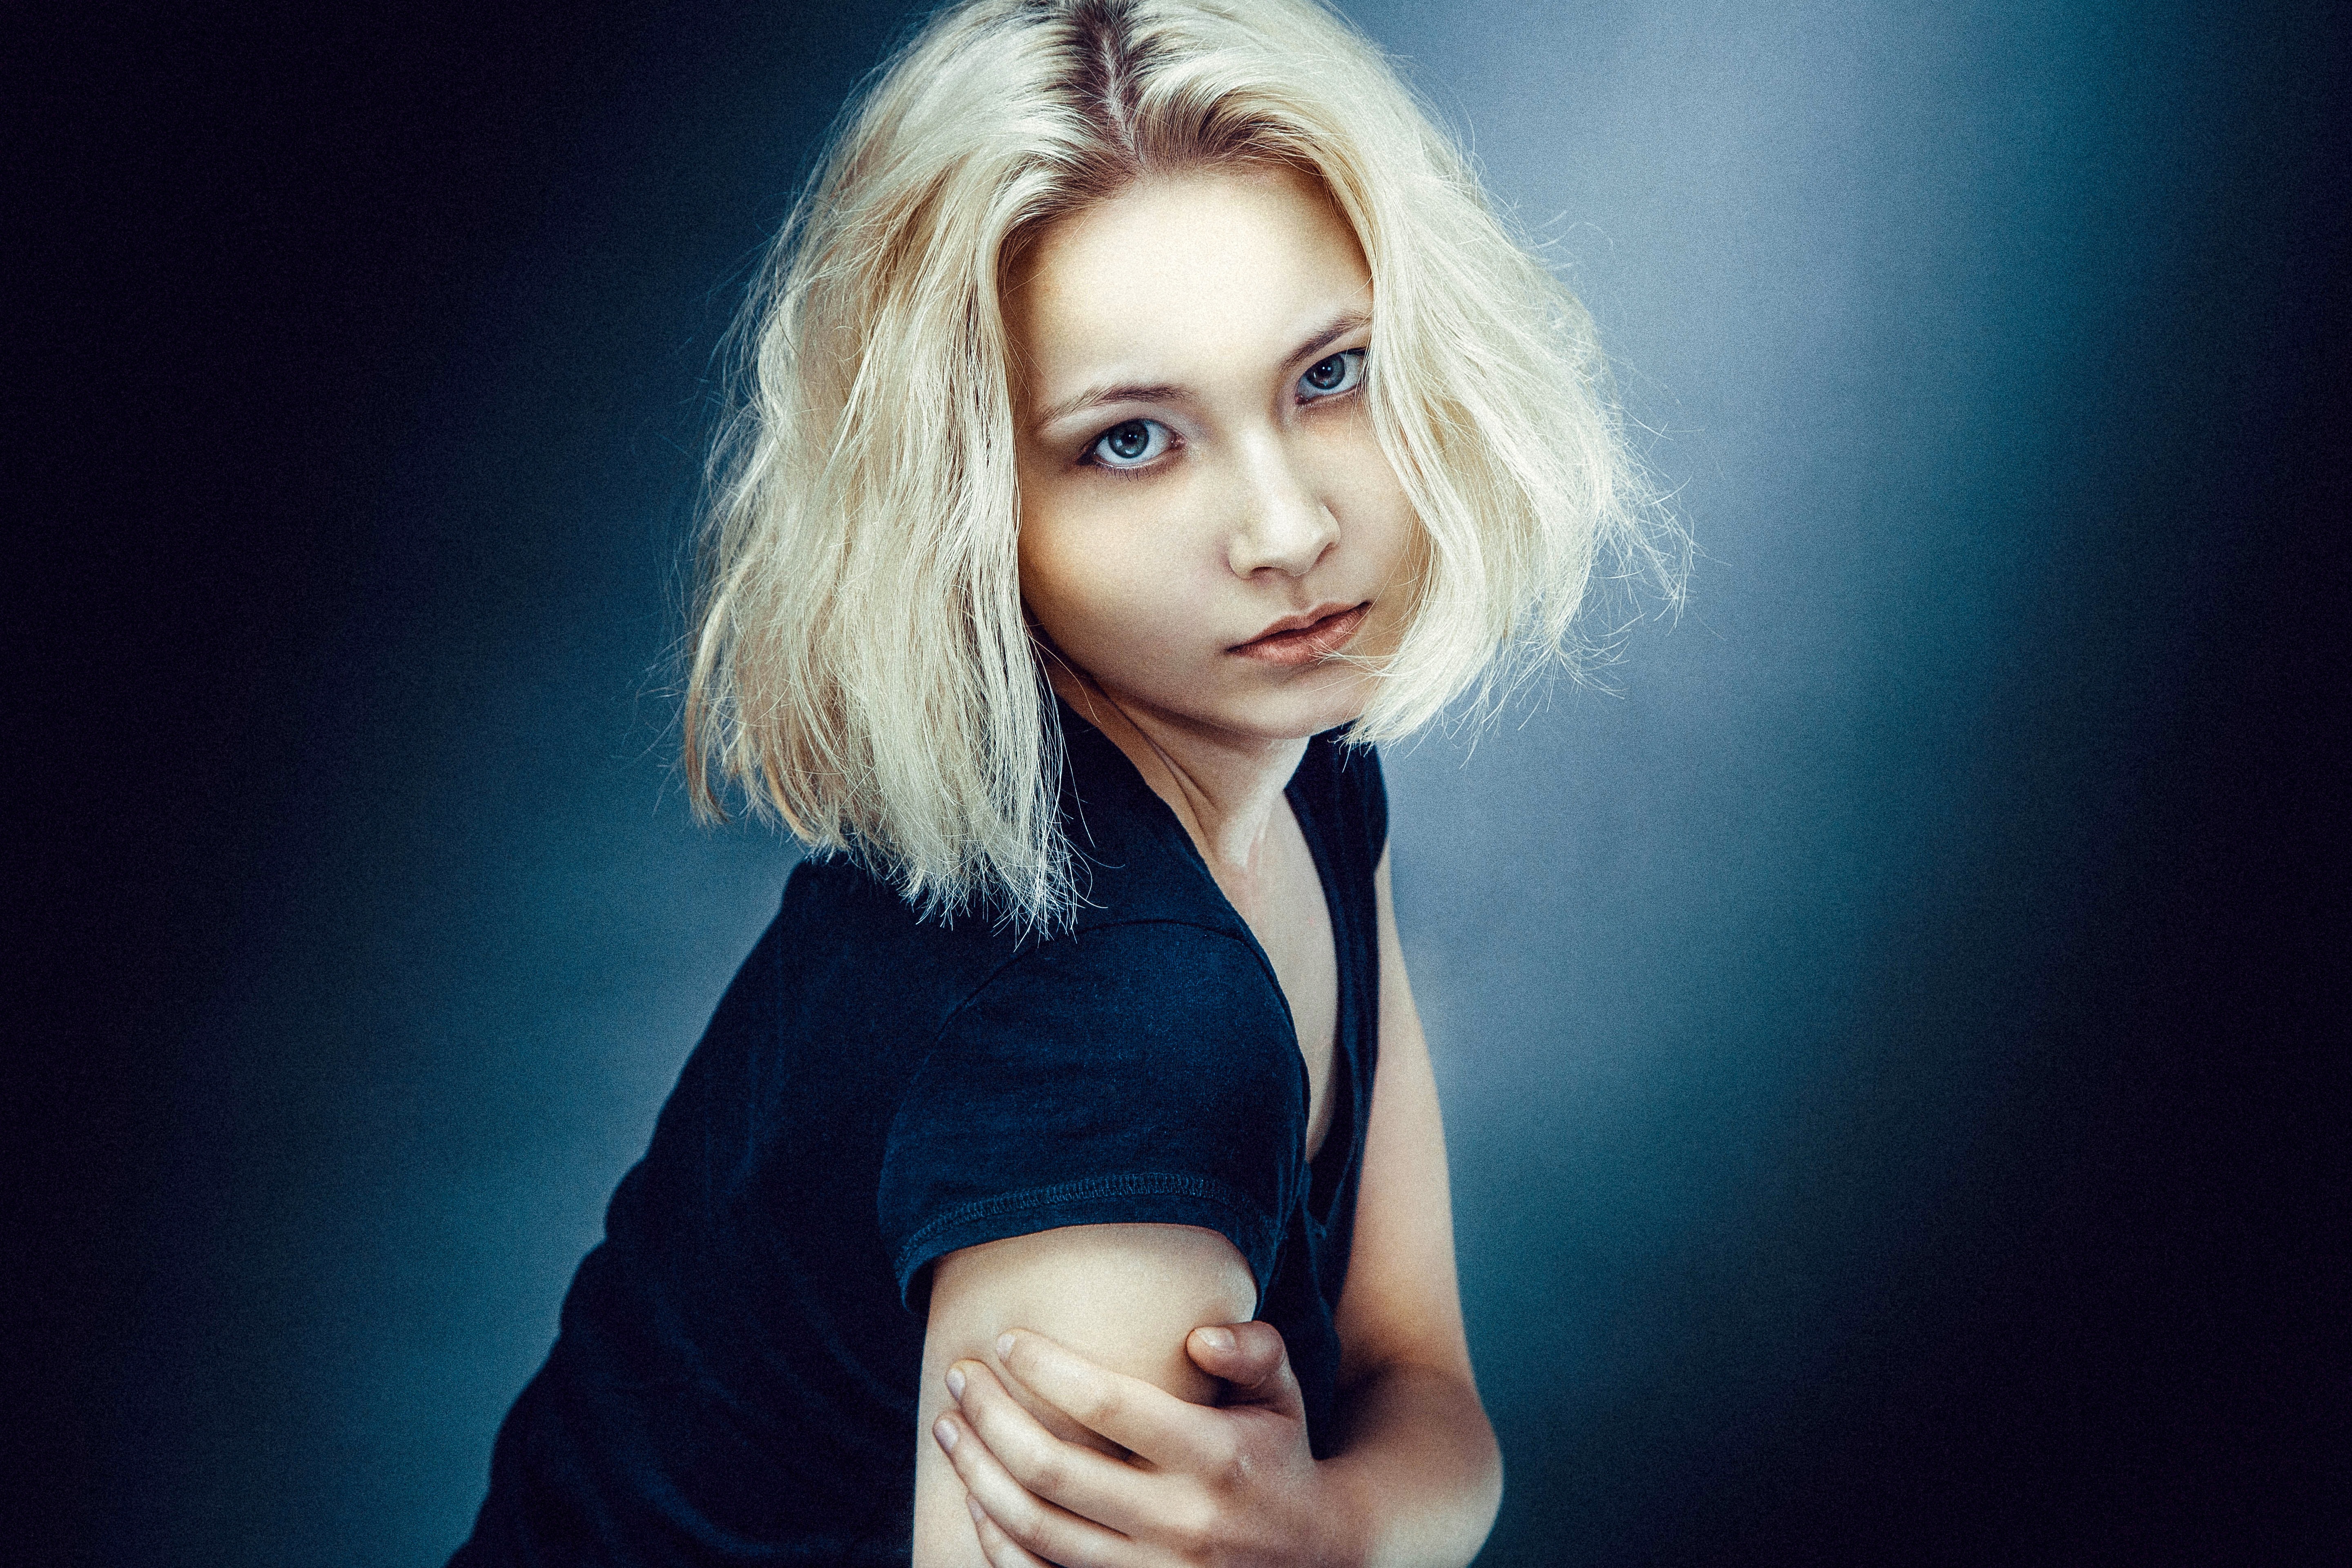
hair, face, blond, blue, beauty, skin, lip, head, hairstyle, cheek, chin, portrait, eye, flash photography, photography, long hair, shoulder, portrait photography, model, photo shoot, hand, mouth, electric blue, jaw, gesture, style, fashion model